Datsun redi-Go

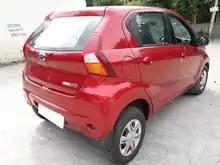
Rear view (pre-facelift)

The redi-Go uses the CMF-A platform as the Renault Kwid, which was launched earlier, with the same 0.8-litre "BR08" three-cylinder petrol engine with a power output and of torque, coupled to a 5-speed manual transmission. In addition to the original 0.8-litre engine, a 1.0-litre "BR10" engine option was also added in 2017. It produces and of torque.